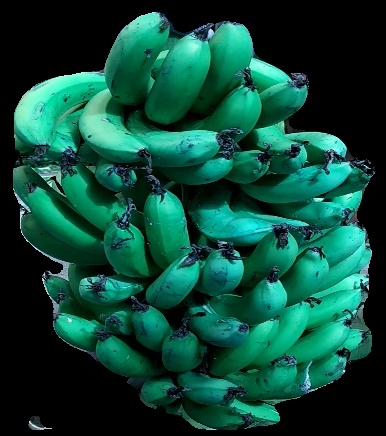
Variety: pachbale
Grade: grade3